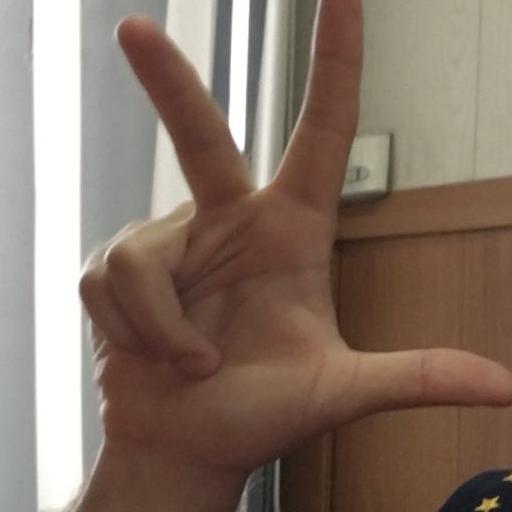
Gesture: three2